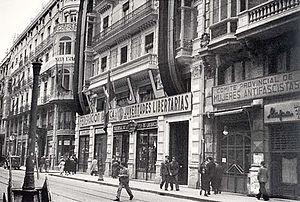
Fondée en structure autonome, à Madrid en juin 1932 pendant la seconde République espagnole, la Federación Ibérica de Juventudes Libertarias ou FIJL, est le « mouvement de jeunesse » de la Confederación Nacional del Trabajo, organisation anarcho-syndicaliste fondée en 1910 à Barcelone. Ses membres sont connus sous le nom de Juventudes Libertarias.